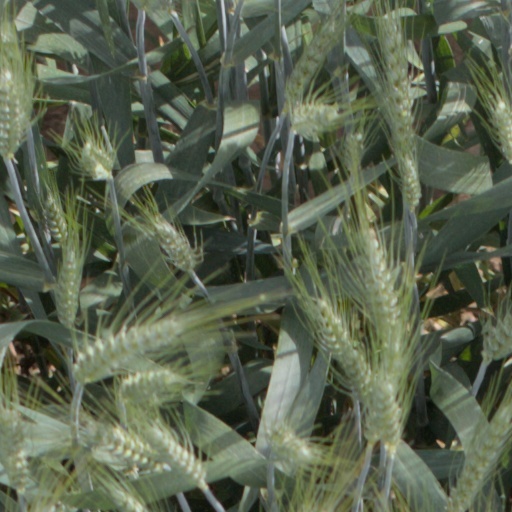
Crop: wheat